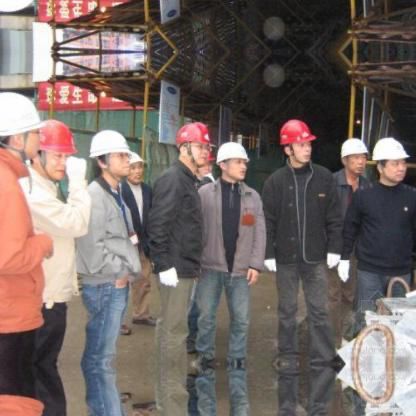
Objects in the image:
label: helmet
label: helmet
label: helmet
label: helmet
label: helmet
label: helmet
label: helmet
label: helmet
label: helmet
label: helmet